AMRI Hospitals

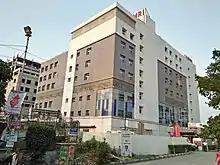
AMRI Hospital, Mukundapur, Kolkata

The Emami Group invested in hospitals with Shrachi Group through an invitation from Shrachi Group's Shrawan Kumar Todi, a family friend. The Government of West Bengal handed control of an polyclinic in Dhakuria to AMRI Hospitals in the early 90s.